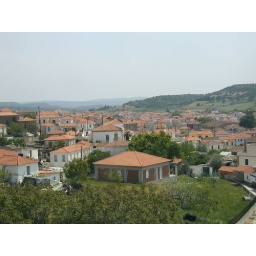
View from the balcony outside my bedroom in Agia Paraskevi